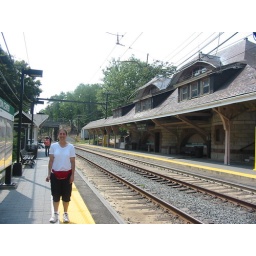
Jodi's waiting for the next green line train back to Boston in Newton Centre.